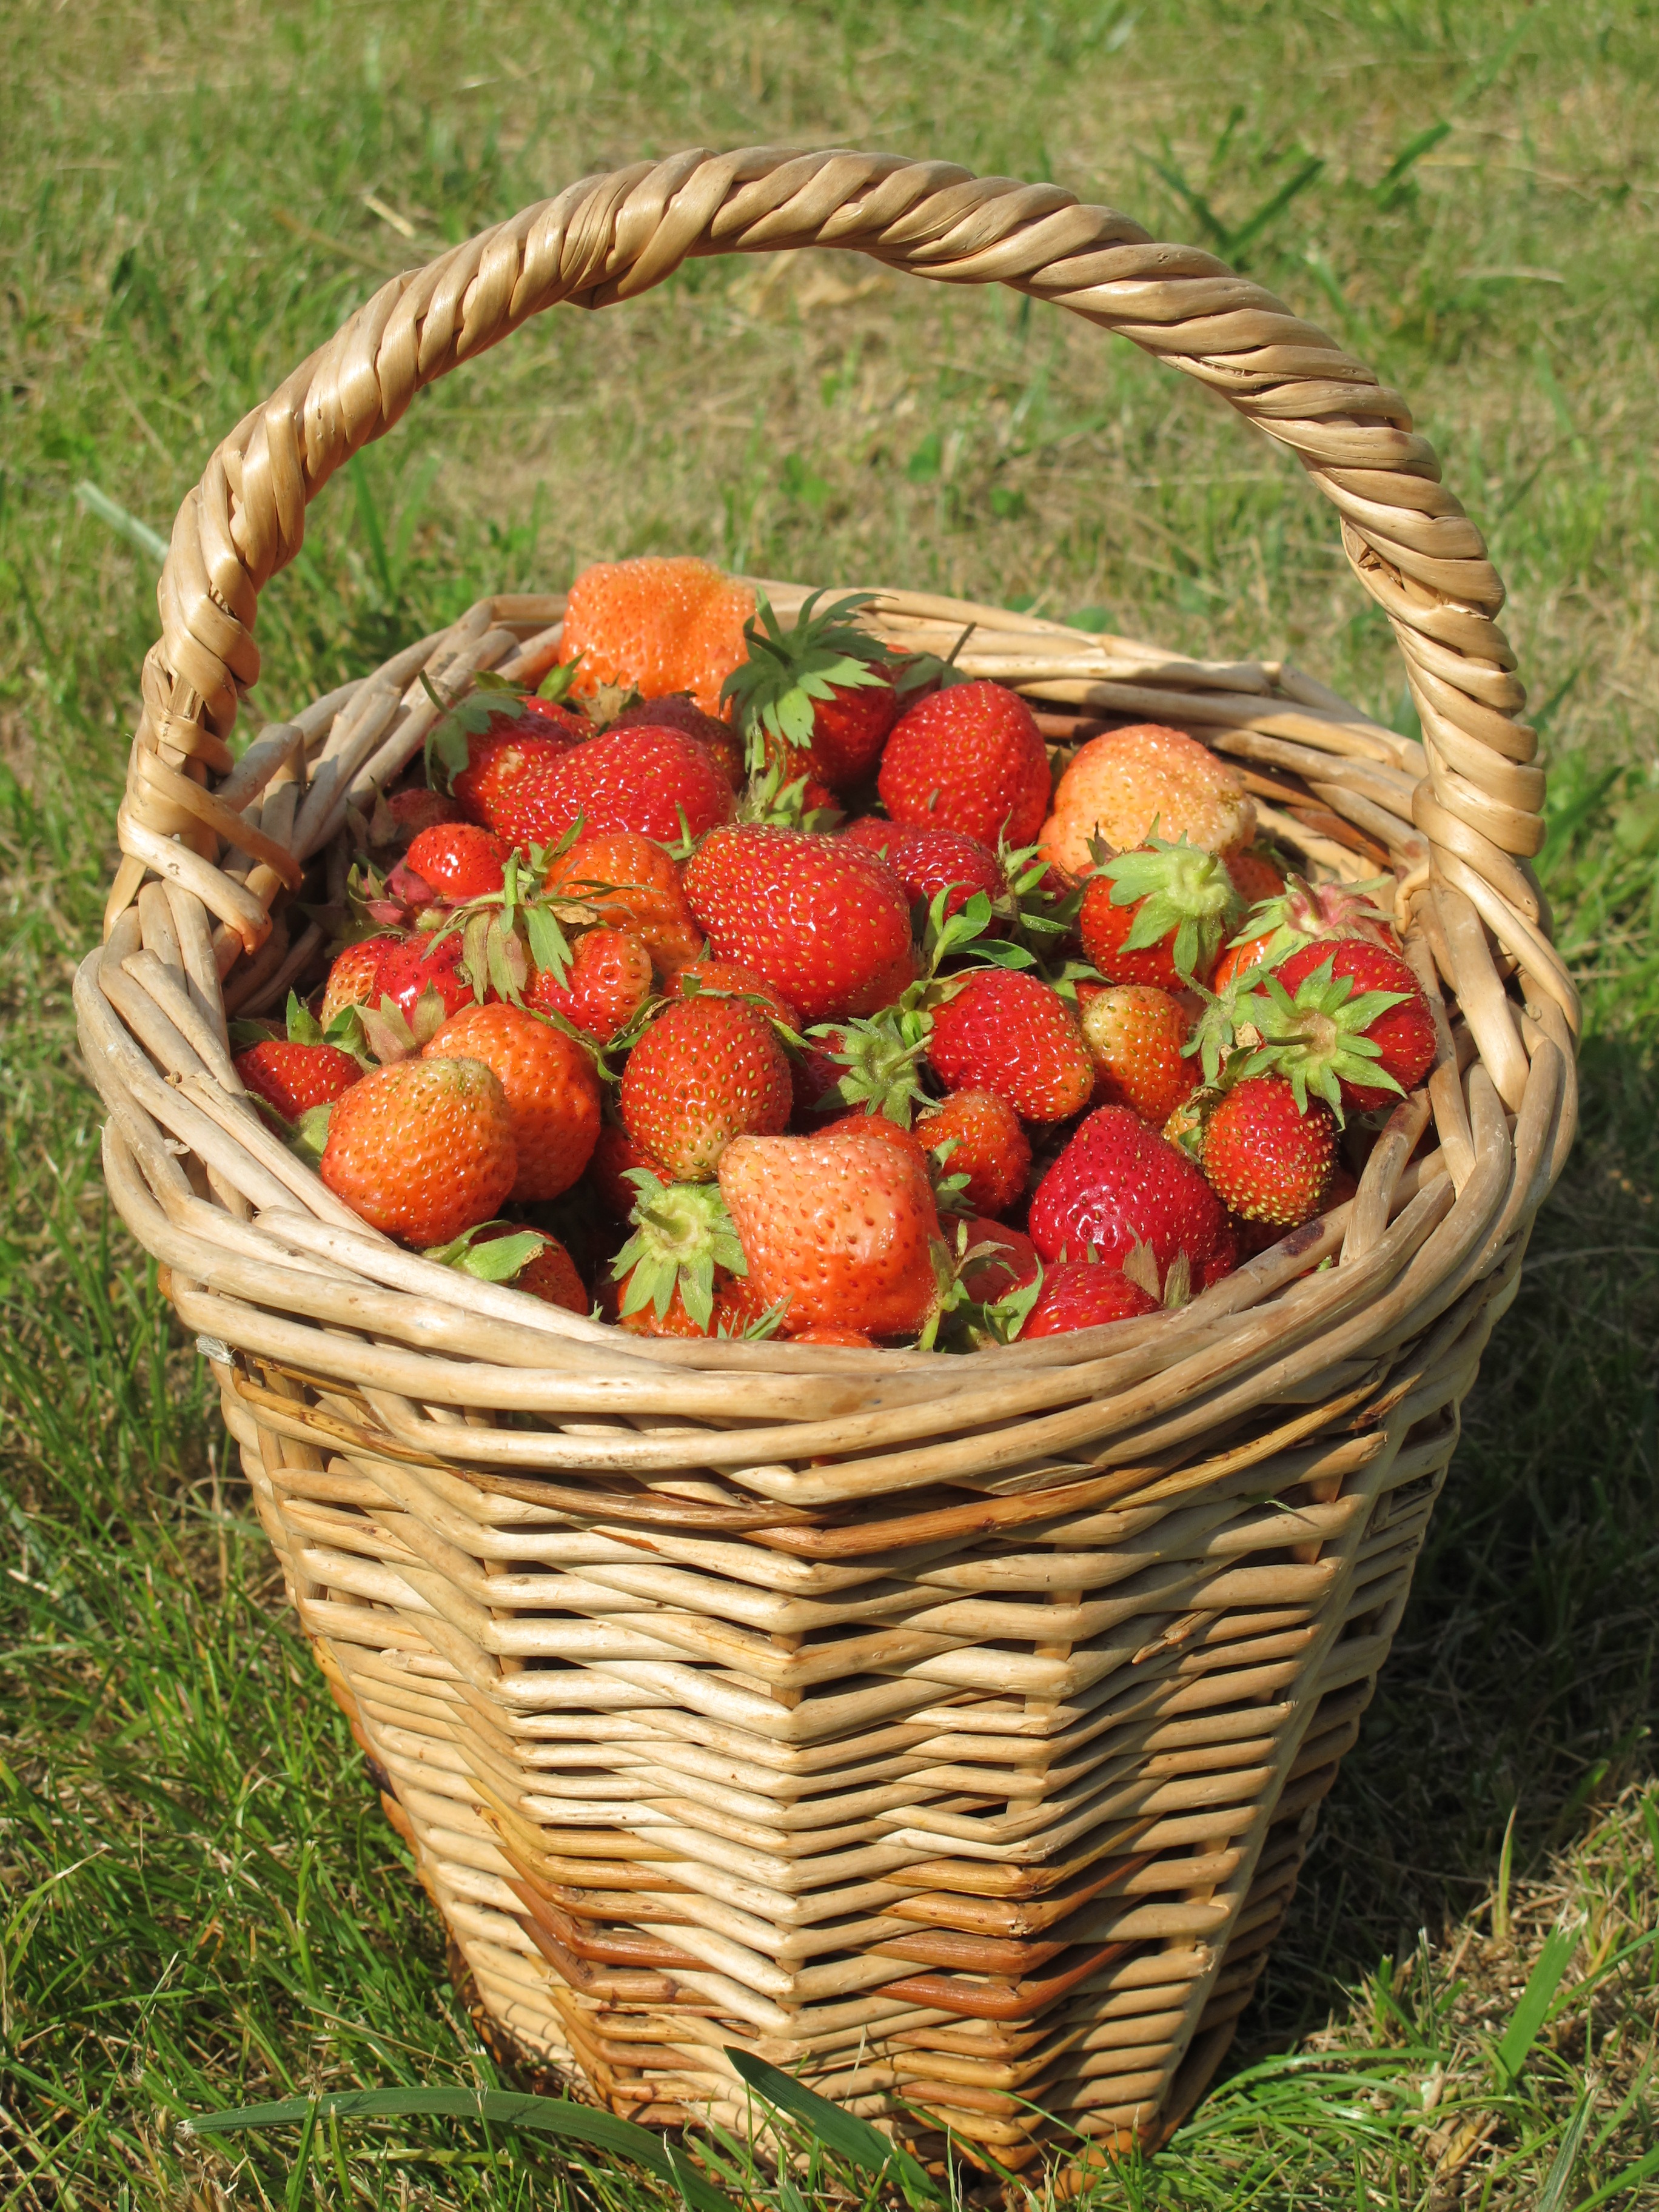
branch, plant, fruit, berry, summer, food, produce, basket, strawberry, dacha, harvesting, strawberries